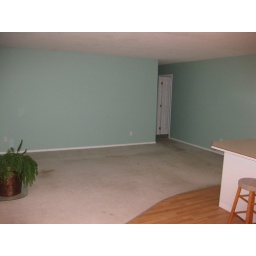
3 bedroom home in Vernon BC Mission Hill neighbourhood